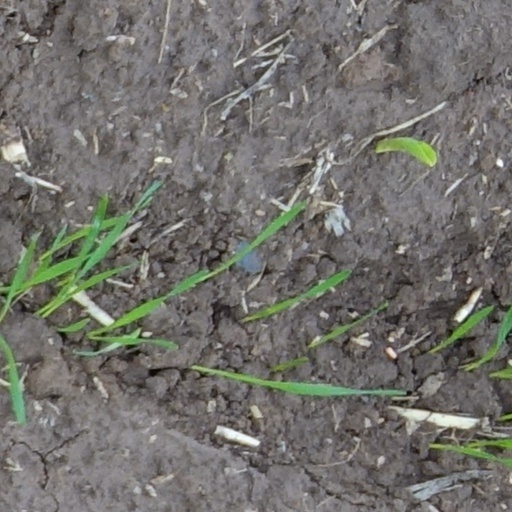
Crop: wheat